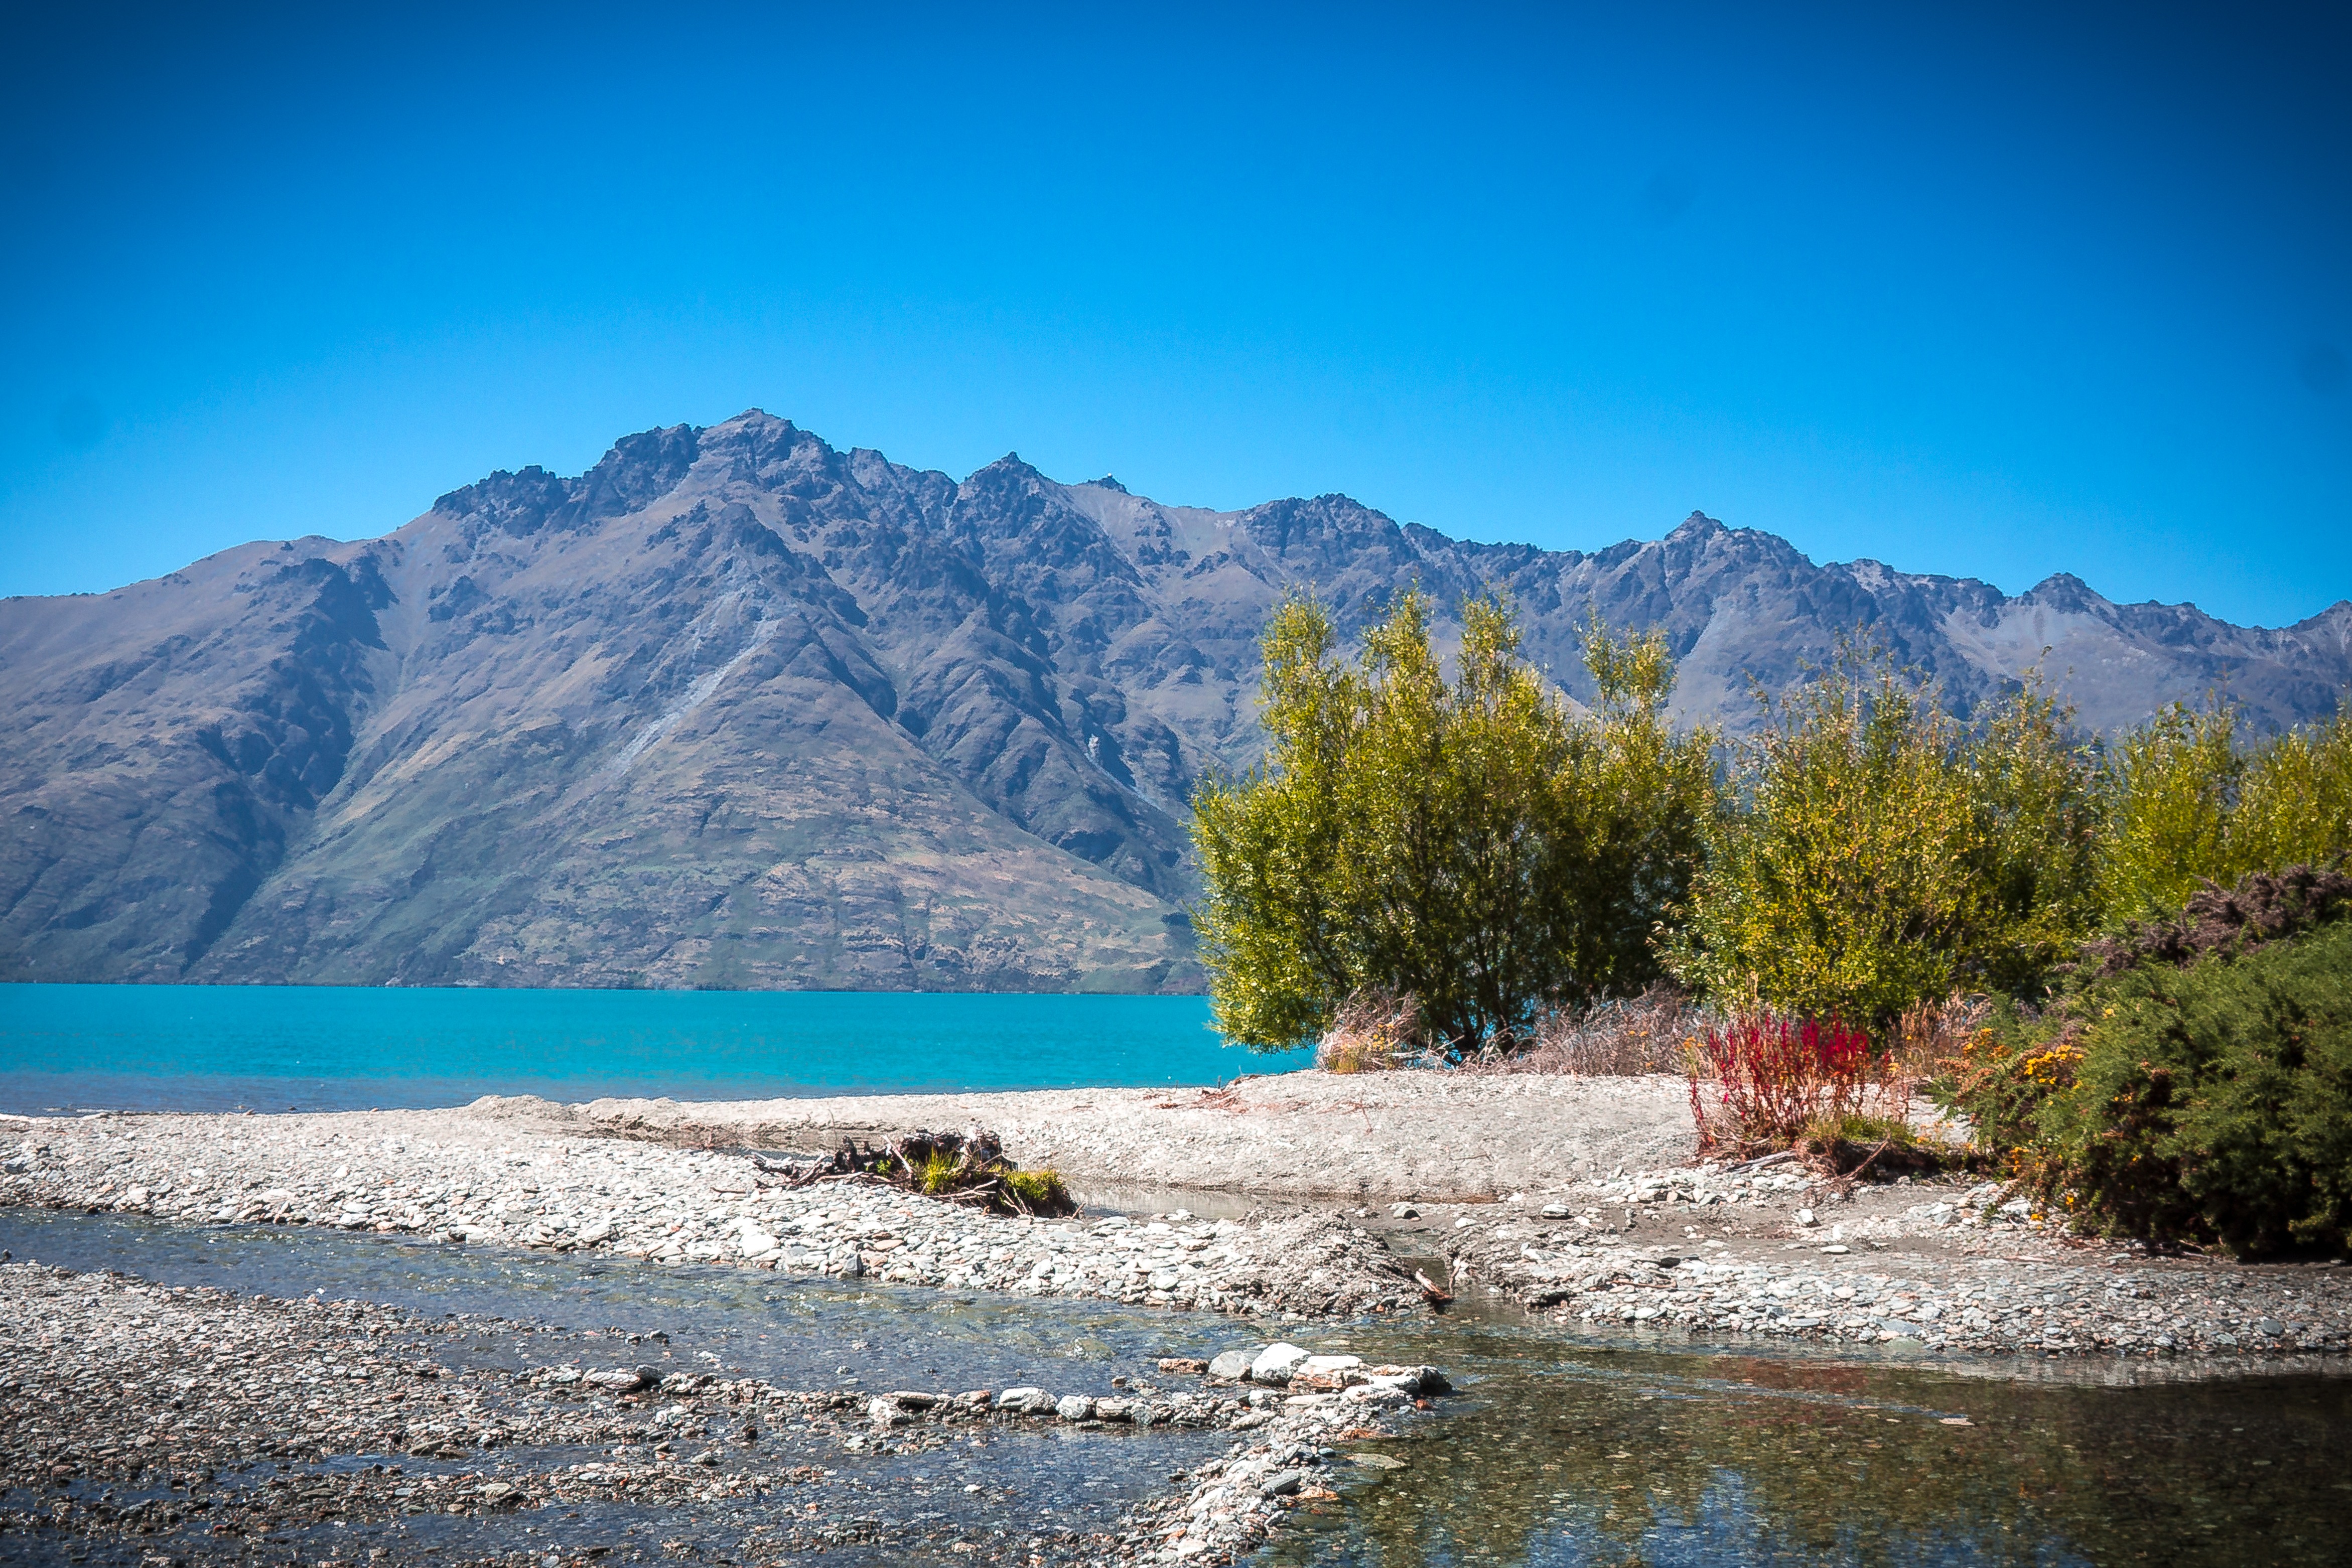
landscape, sea, water, nature, wilderness, mountain, sky, lake, mountain range, vacation, scenic, scenery, blue, reservoir, body of water, mountains, new zealand, loch, glenorchy, landform, mountainous landforms